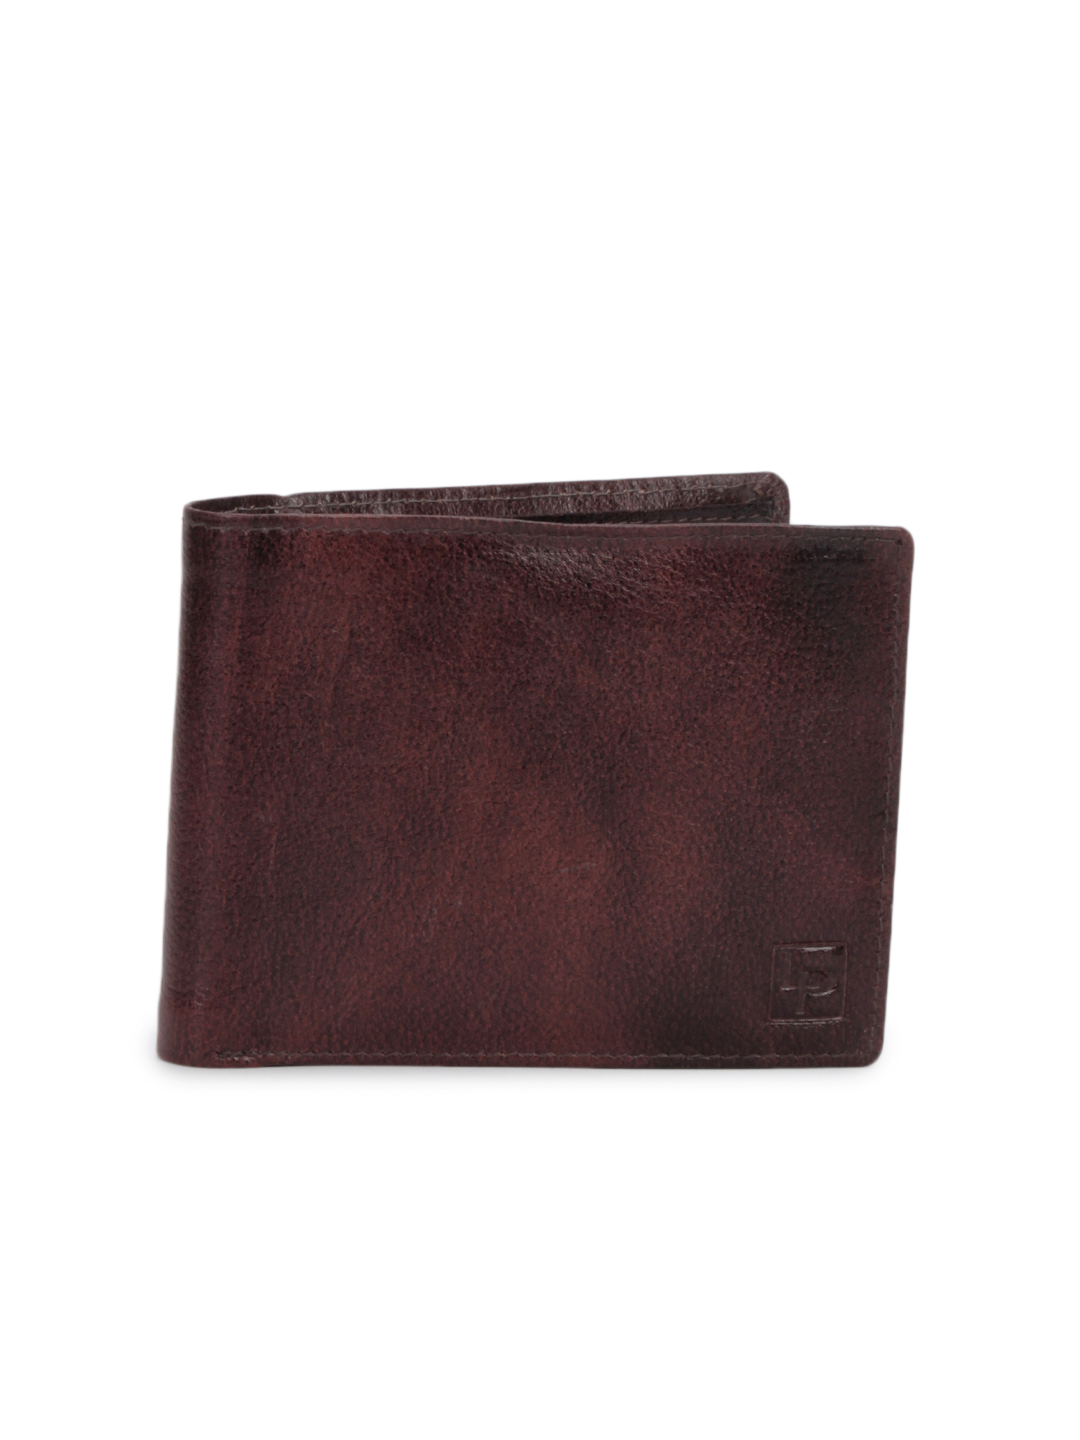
Lino Perros Men Leather Brown Wallet
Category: Accessories / Wallets / Wallets
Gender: Men
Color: Brown
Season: Winter 2015
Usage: Casual